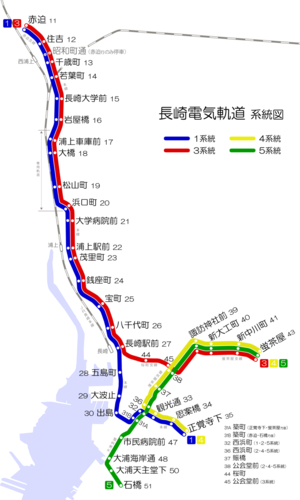
Le tramway de Nagasaki, exploité par la compagnie Nagasaki Electric Tramway, est le réseau de tramways de la ville de Nagasaki, au Japon. Il comporte cinq lignes, circulant sur 11,5 km de voiries.